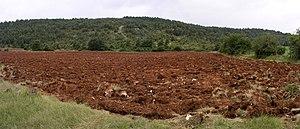
Le mont Buisson, Saint-Pierre-des-Tripiers, Lozère, France.
La terra rossa, écrite aussi terra-rossa est un sol argileux, riche en sesquioxydes et de couleur rouge, constitué d'argiles de décarbonatation sur affleurements calcaires des régions méditerranéennes, particulièrement sur des calcaires durs et cristallins. La terra rossa est également identifiée comme étant constituée d'argiles de décalcification.